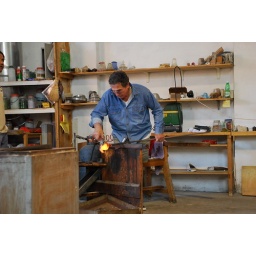
A glass horse being made in all of 2 or 3 minutes